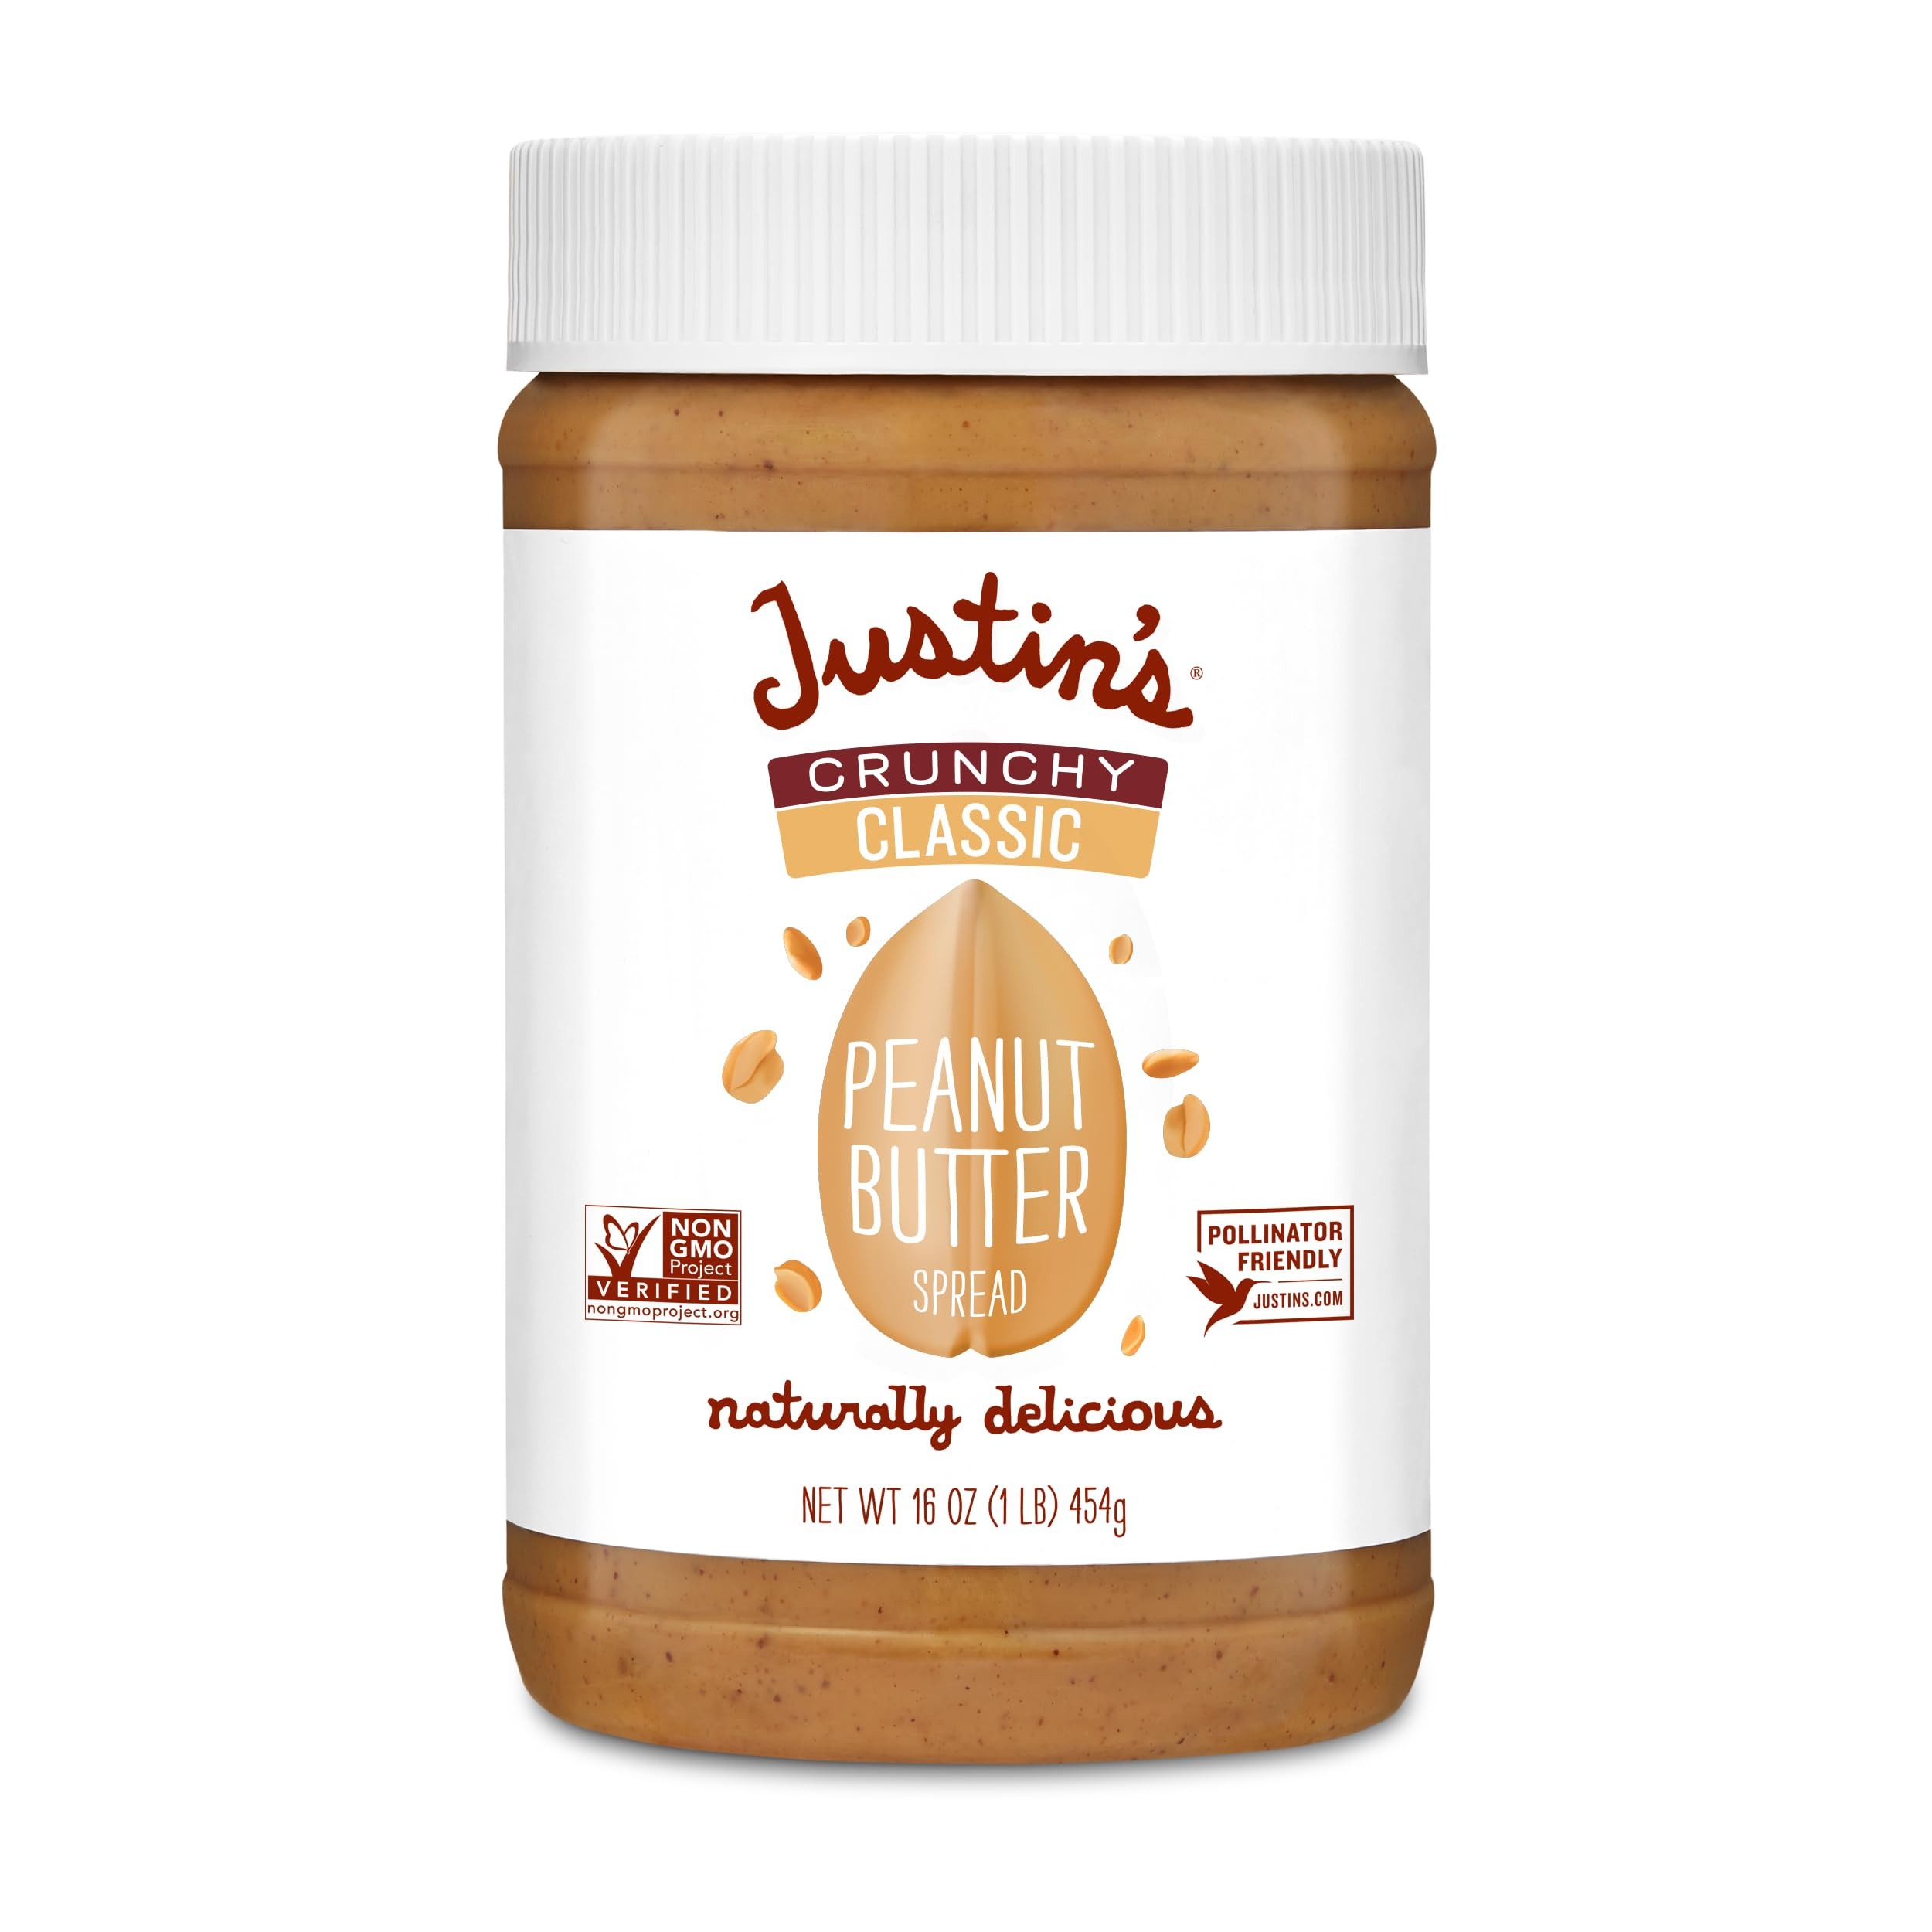
Item Name: Justin's Crunchy Classic Peanut Butter 16oz. Jar, Gluten Free, Non-GMO, Responsibly Sourced
Bullet Point 1: Includes one 16-Ounce Crunchy Peanut Butter Spread Jar, made with a proprietary nut grinding method to deliver incredible texture and taste; try it on crackers, sandwiches, baking, cooking, apples, celery, or just enjoy a spoonful.
Bullet Point 2: Made with only two ingredients, dry roasted peanuts and palm oil.
Bullet Point 3: Our nut butters are made with the highest quality, responsibly sourced ingredients; we give back to support hunger relief, pollinators, invest in sustainable packaging solutions and have environmentally friendly office practices.
Bullet Point 4: Just like the first batch Justin Gold whipped up in his home kitchen, our nut butters use only the best ingredients around.
Value: 16.0
Unit: Ounce

Price: 6.44